Christina Krüsi

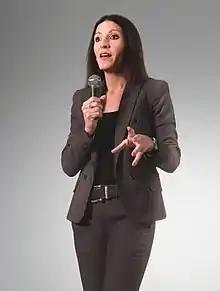
Krüsi - speaking engagement

Christina Krüsi (born 1968) is a Swiss author, artist, consultant on mediation and conflict resolution, and advocate for preventing child abuse. She was a missionary kid who was sexually abused for five years as a child while her parents worked in Bolivia, translating the Bible into local languages. She told her story in a 2013 memoir called "Das Paradies war meine Hölle" ("Paradise Was My Hell"), and a documentary of her experiences was created by Swiss public television and was broadcast in 2014. She lives and works in Switzerland.